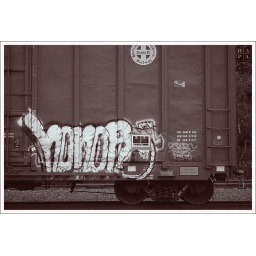
Santa Fe box car in Bellingham, Wa.